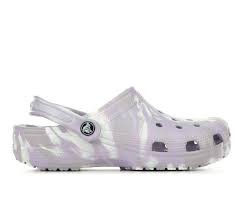
Label: Clog